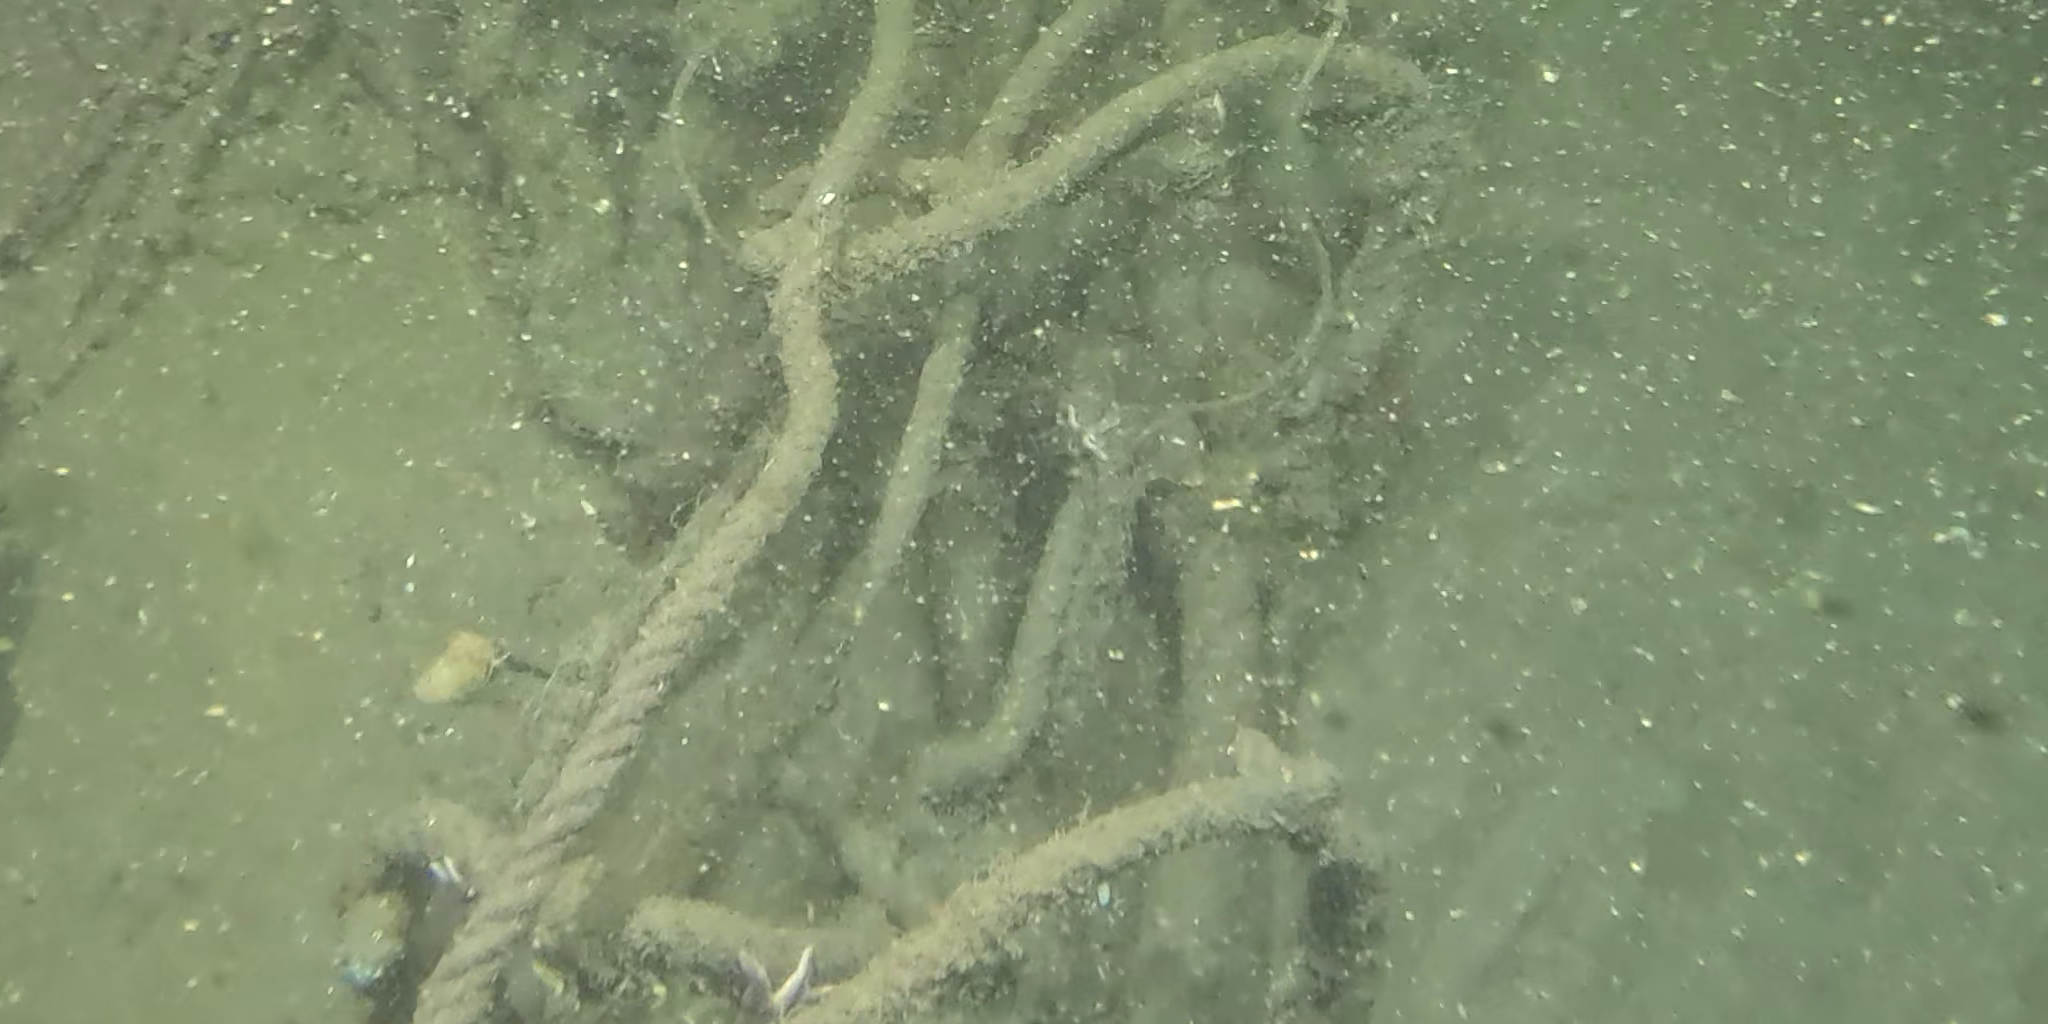
Seabed habitat: bad